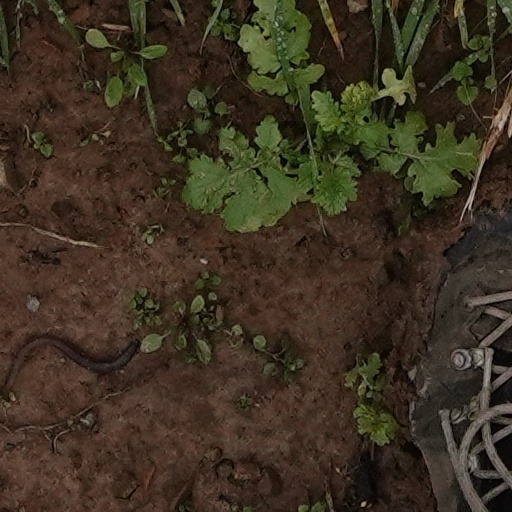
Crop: wheat